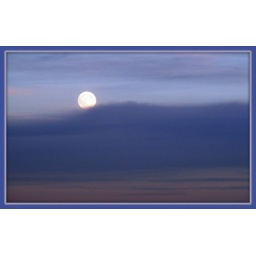
There was a glorious red and orange sunset in one direction and this lovely lilac moon scene in the other :)